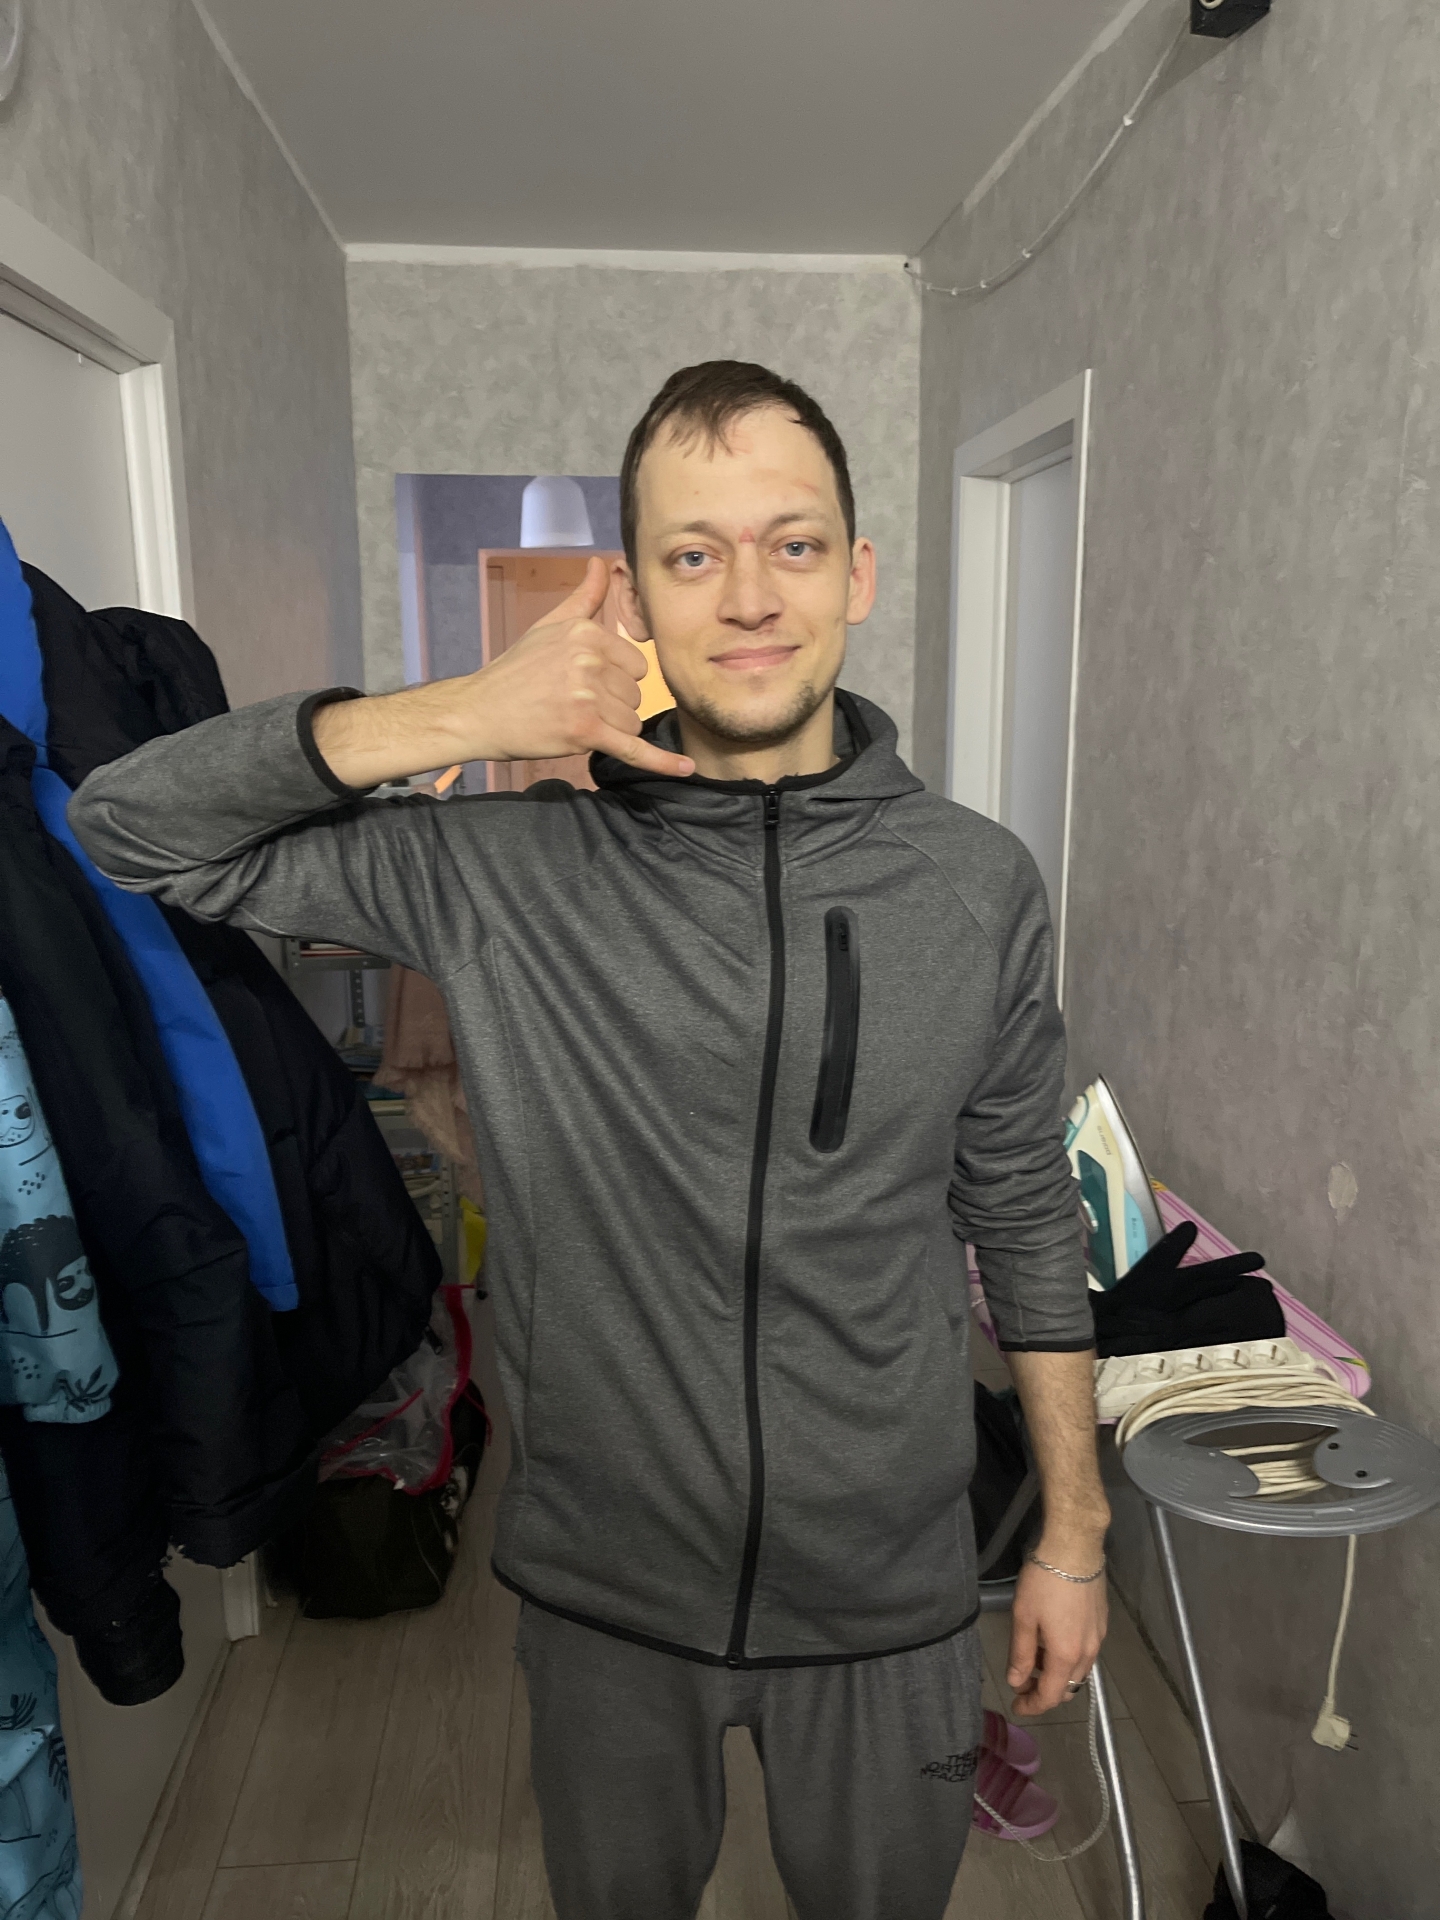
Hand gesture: call